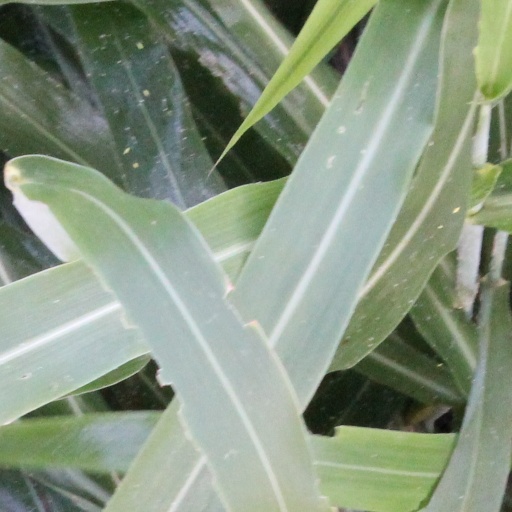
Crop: sorghum